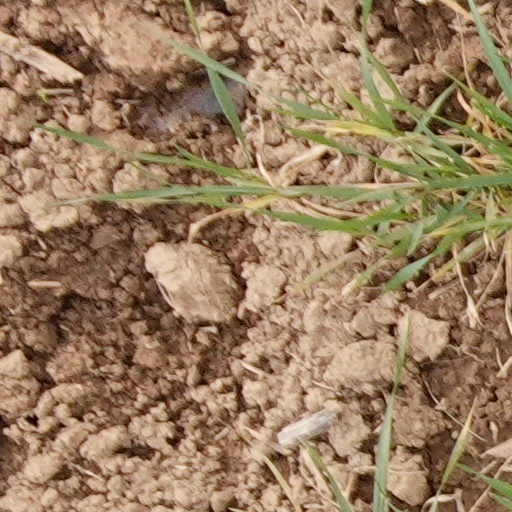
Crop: wheat